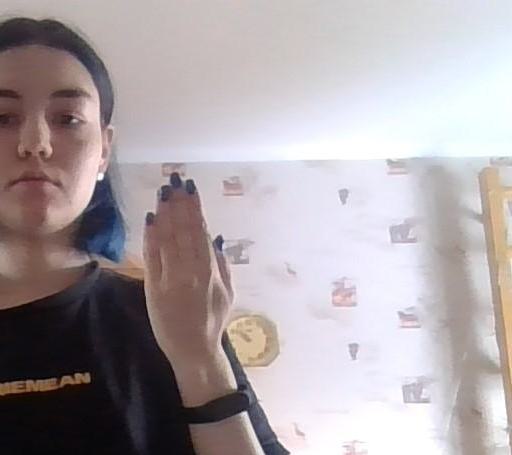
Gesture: stop_inverted